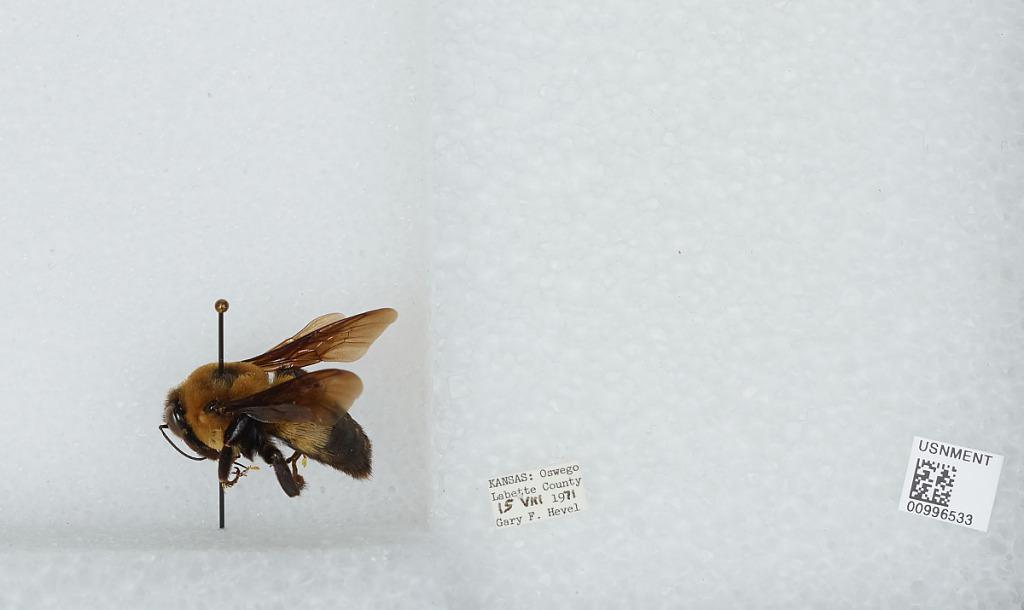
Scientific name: Bombus (Fraternobombus) fraternus (Smith)
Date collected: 1971-8-15
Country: United States
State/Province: Kansas
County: Labette
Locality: Oswego
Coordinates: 37.1678, -95.1094